I Shall Be Released

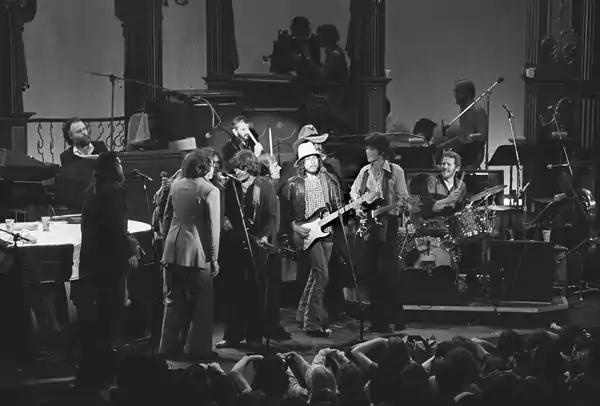
Photograph of "The Last Waltz". The Band with Bob Dylan and other guests performing "I Shall Be Released". seated behind instruments: Garth Hudson (organ), Ringo Starr (drums), Levon Helm (drums) standing: Dr. John, Neil Diamond, Joni Mitchell (hidden), Neil Young, Rick Danko (Bass), Van Morrison, Bob Dylan (guitar), Ronnie Hawkins, Robbie Robertson (guitar) not shown: Richard Manuel, Eric Clapton, Ron Wood

After the release of the Boz Burrell and the Band versions, "I Shall Be Released" has been recorded by Joni Mitchell, the Youngbloods, the Earl Scruggs Revue, Jeff Buckley, the Marmalade, Joan Baez, Peter, Paul and Mary, Sun Araw, Joe Cocker, Tremeloes, Bette Midler, the Box Tops, the Byrds, Ricky Nelson, Aaron Neville, Melissa Etheridge, Coheed and Cambria, Tom Robinson Band, Nina Simone, the Slackers, Paul Weller, Jerry Garcia Band, Sting, the Heptones, the Hollies, Trinitones, Pearls Before Swine, OK Go, Beth Rowley, Big Mama Thornton, Chatham County Line, the Flying Burrito Brothers, Jack Johnson, Gov't Mule, Martin Harley, Kiosk, James Blundell, Miriam Makeba, Mahotella Queens, Jacob Miller, Bobby McFerrin, Black Oak Arkansas, Marion Williams, Red Dogs, Lera Lynn, Wilco, Lisa Loeb, Zac Brown Band, Kesha, Half Moon Run, Greta Van Fleet, Hideki Saijo, Michael McDonald, Grace Potter, Chrissie Hynde and Elvis Presley. On 2 January 1969, the Beatles jammed the song during their "Get Back" / "Let It Be" recording sessions.